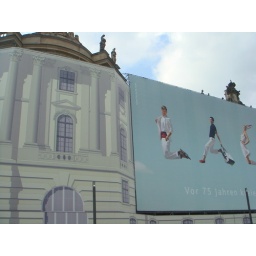
The building facade is fake... it's a mural while the building is under construction